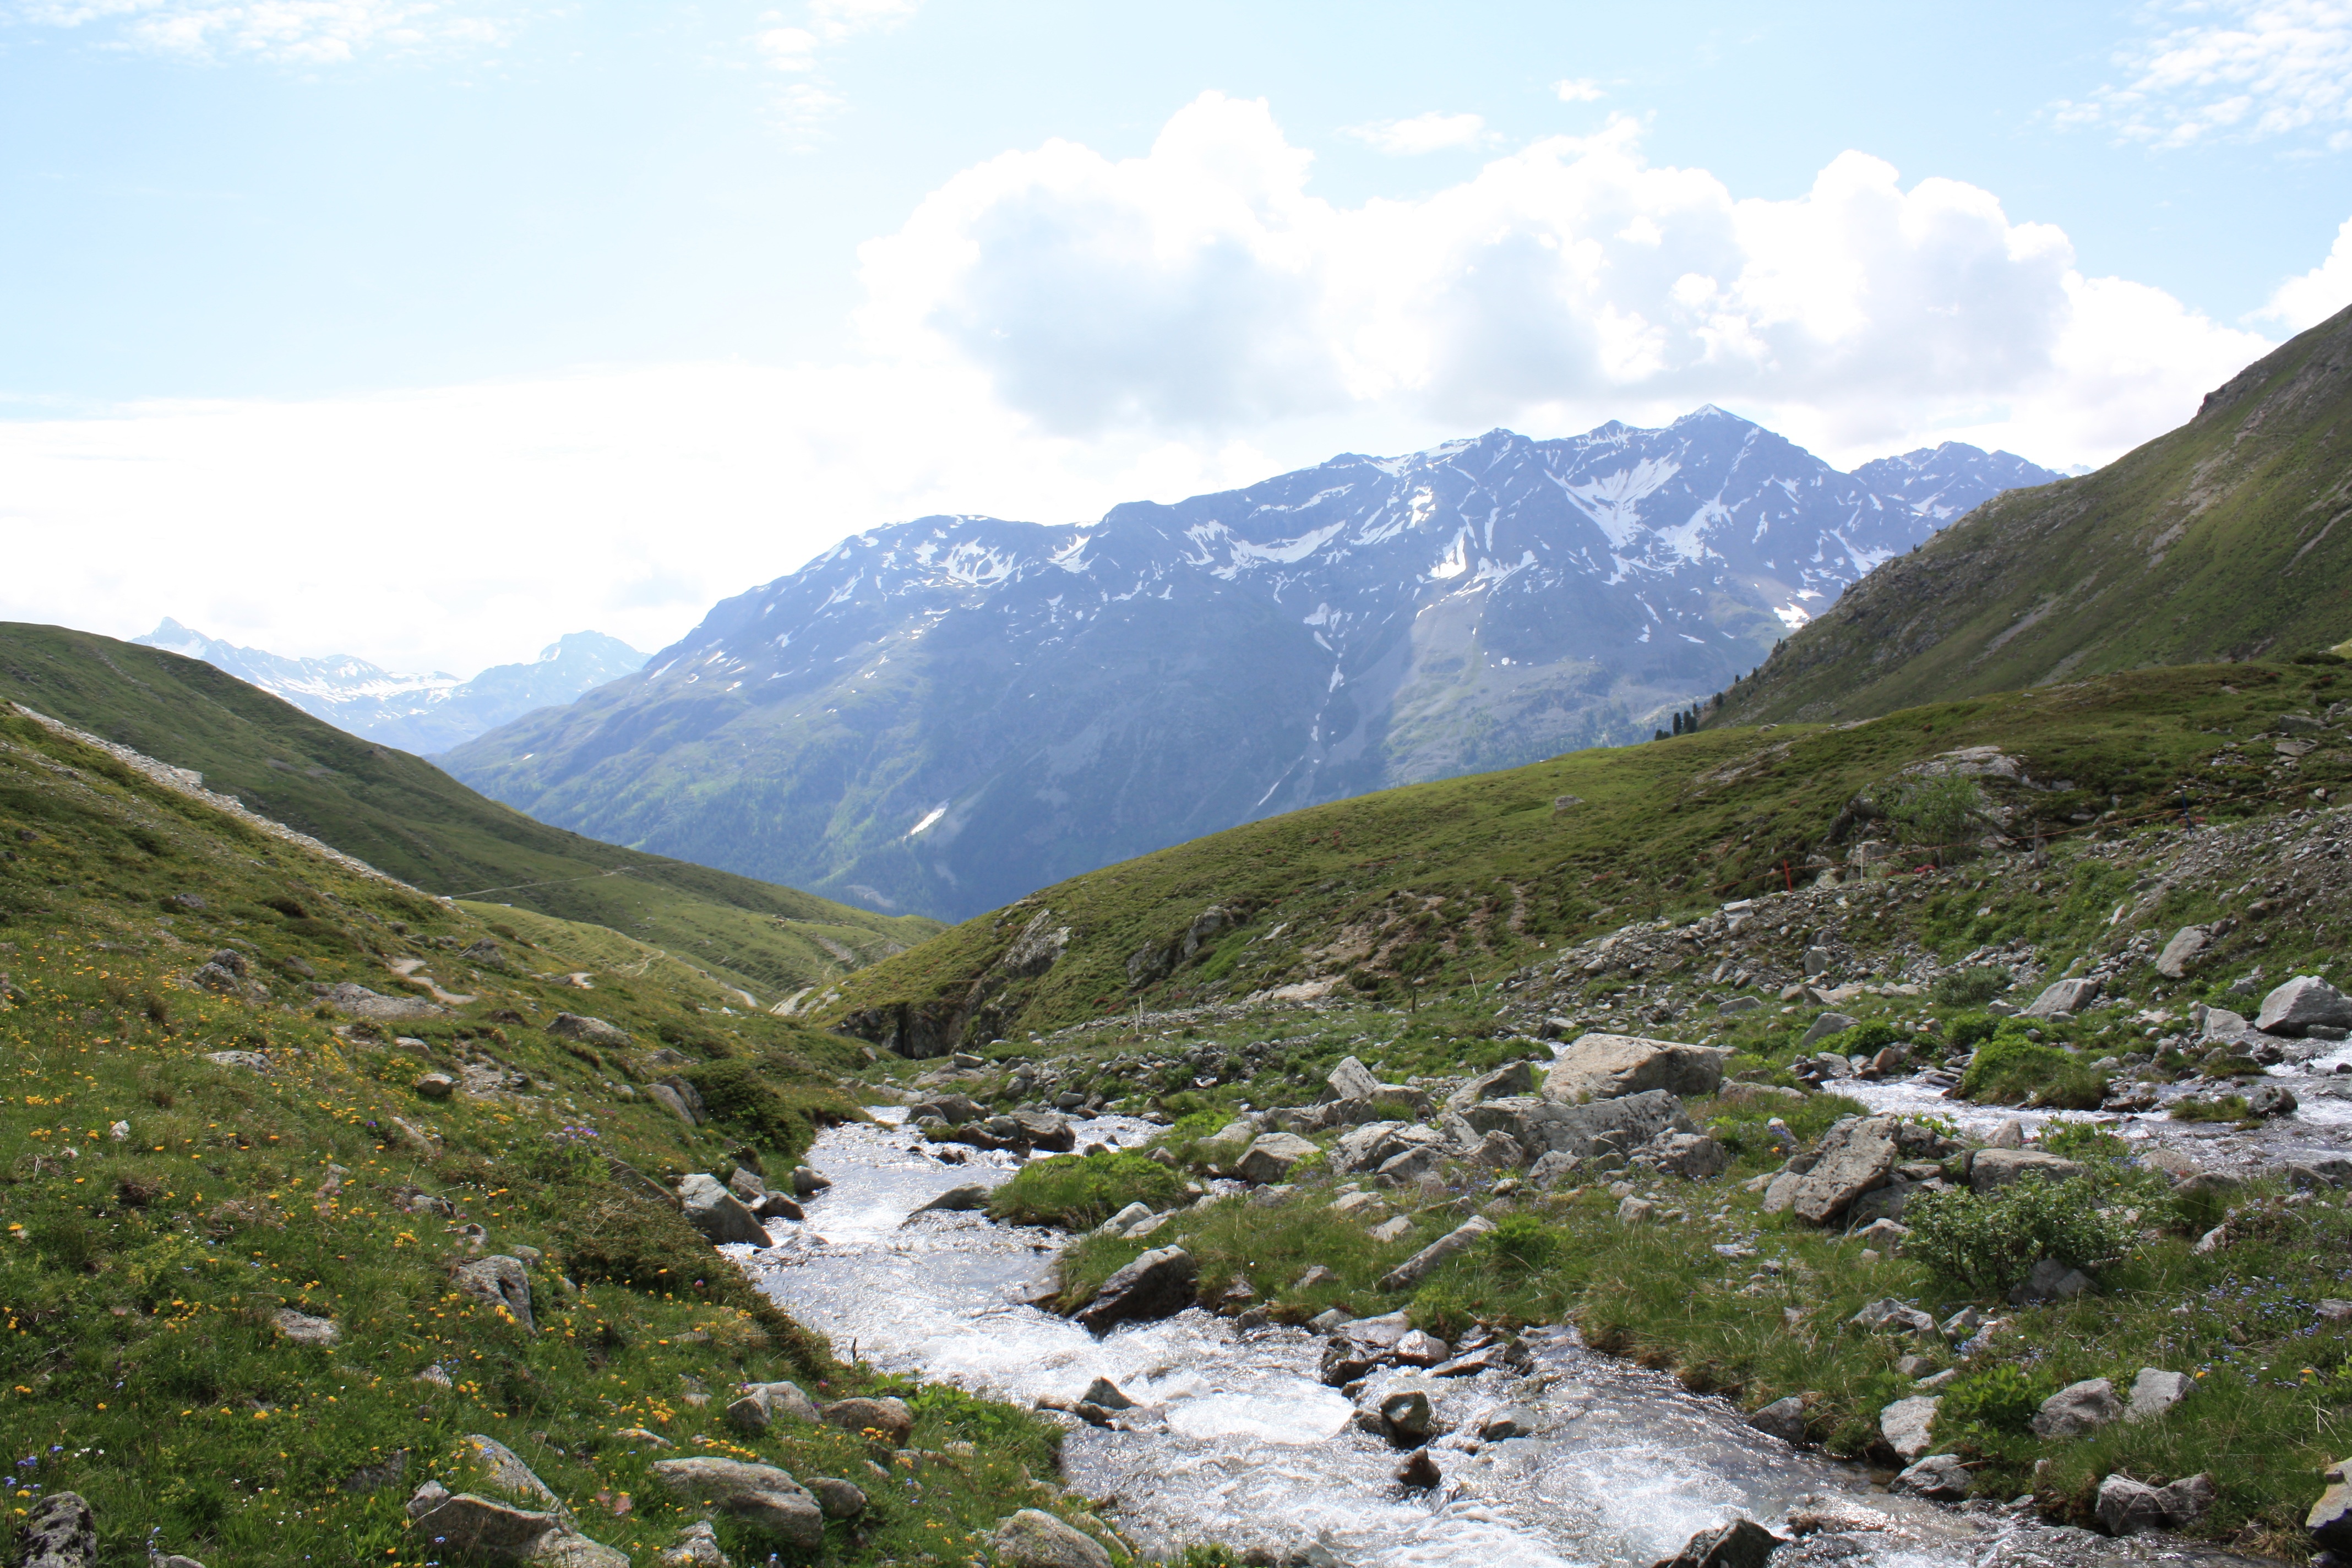
landscape, wilderness, walking, mountain, hiking, lake, adventure, river, valley, mountain range, glacier, fjord, highland, ridge, alps, backpacking, plateau, switzerland, fell, cirque, loch, moraine, landform, tarn, mountain pass, geographical feature, mountainous landforms, glacial landform